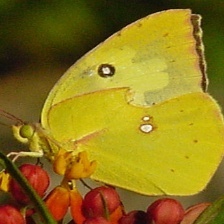
Species: SOUTHERN DOGFACE
Butterfly family (ImageNet category): sulphur_butterfly